Georgios Daispangos

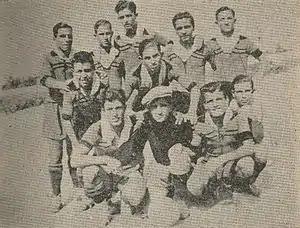
AEK's first youth team in 1934.

Simultaneously to his return and the organization of the team's academies, Daispangos practically acted as the coach of all the divisions of the club. In 1948, when Jack Beby arrived to coach AEK, he received a young team from Daispangos, such as Emmanouilidis, Parayios, Oikonomou, Sevastiadis, Darakis, Papatheodorou and Poulis, with some of players being already international. All the huge figures in the later history of AEK were products of his work. On his side throughout his career were the then curator, Nikos Goumas and the vice-president of AEK, Konstantinos Skouras, father-in-law of Sokratis Kokkalis, the later President of Olympiacos. During 1948 the first rupture in his relations with AEK was created. He was fired and ended up at AO Kifisia and also worked at Daphni Athens, before Apollon Athens called him to coach the club in 1951.